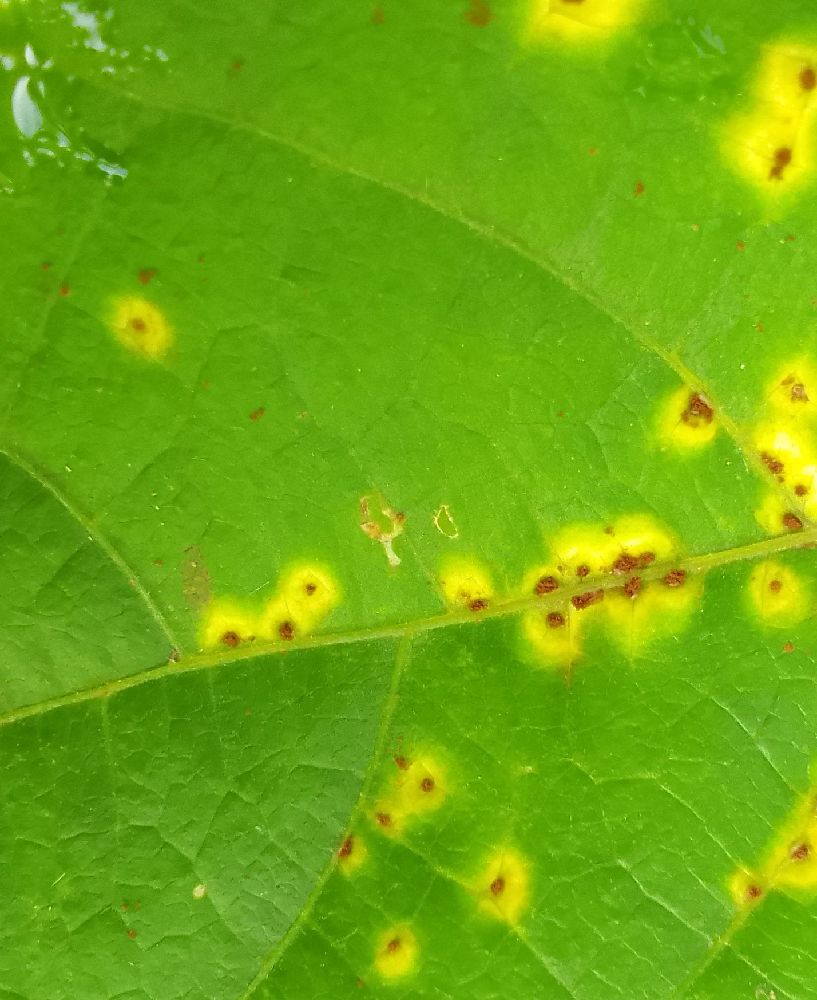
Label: rust